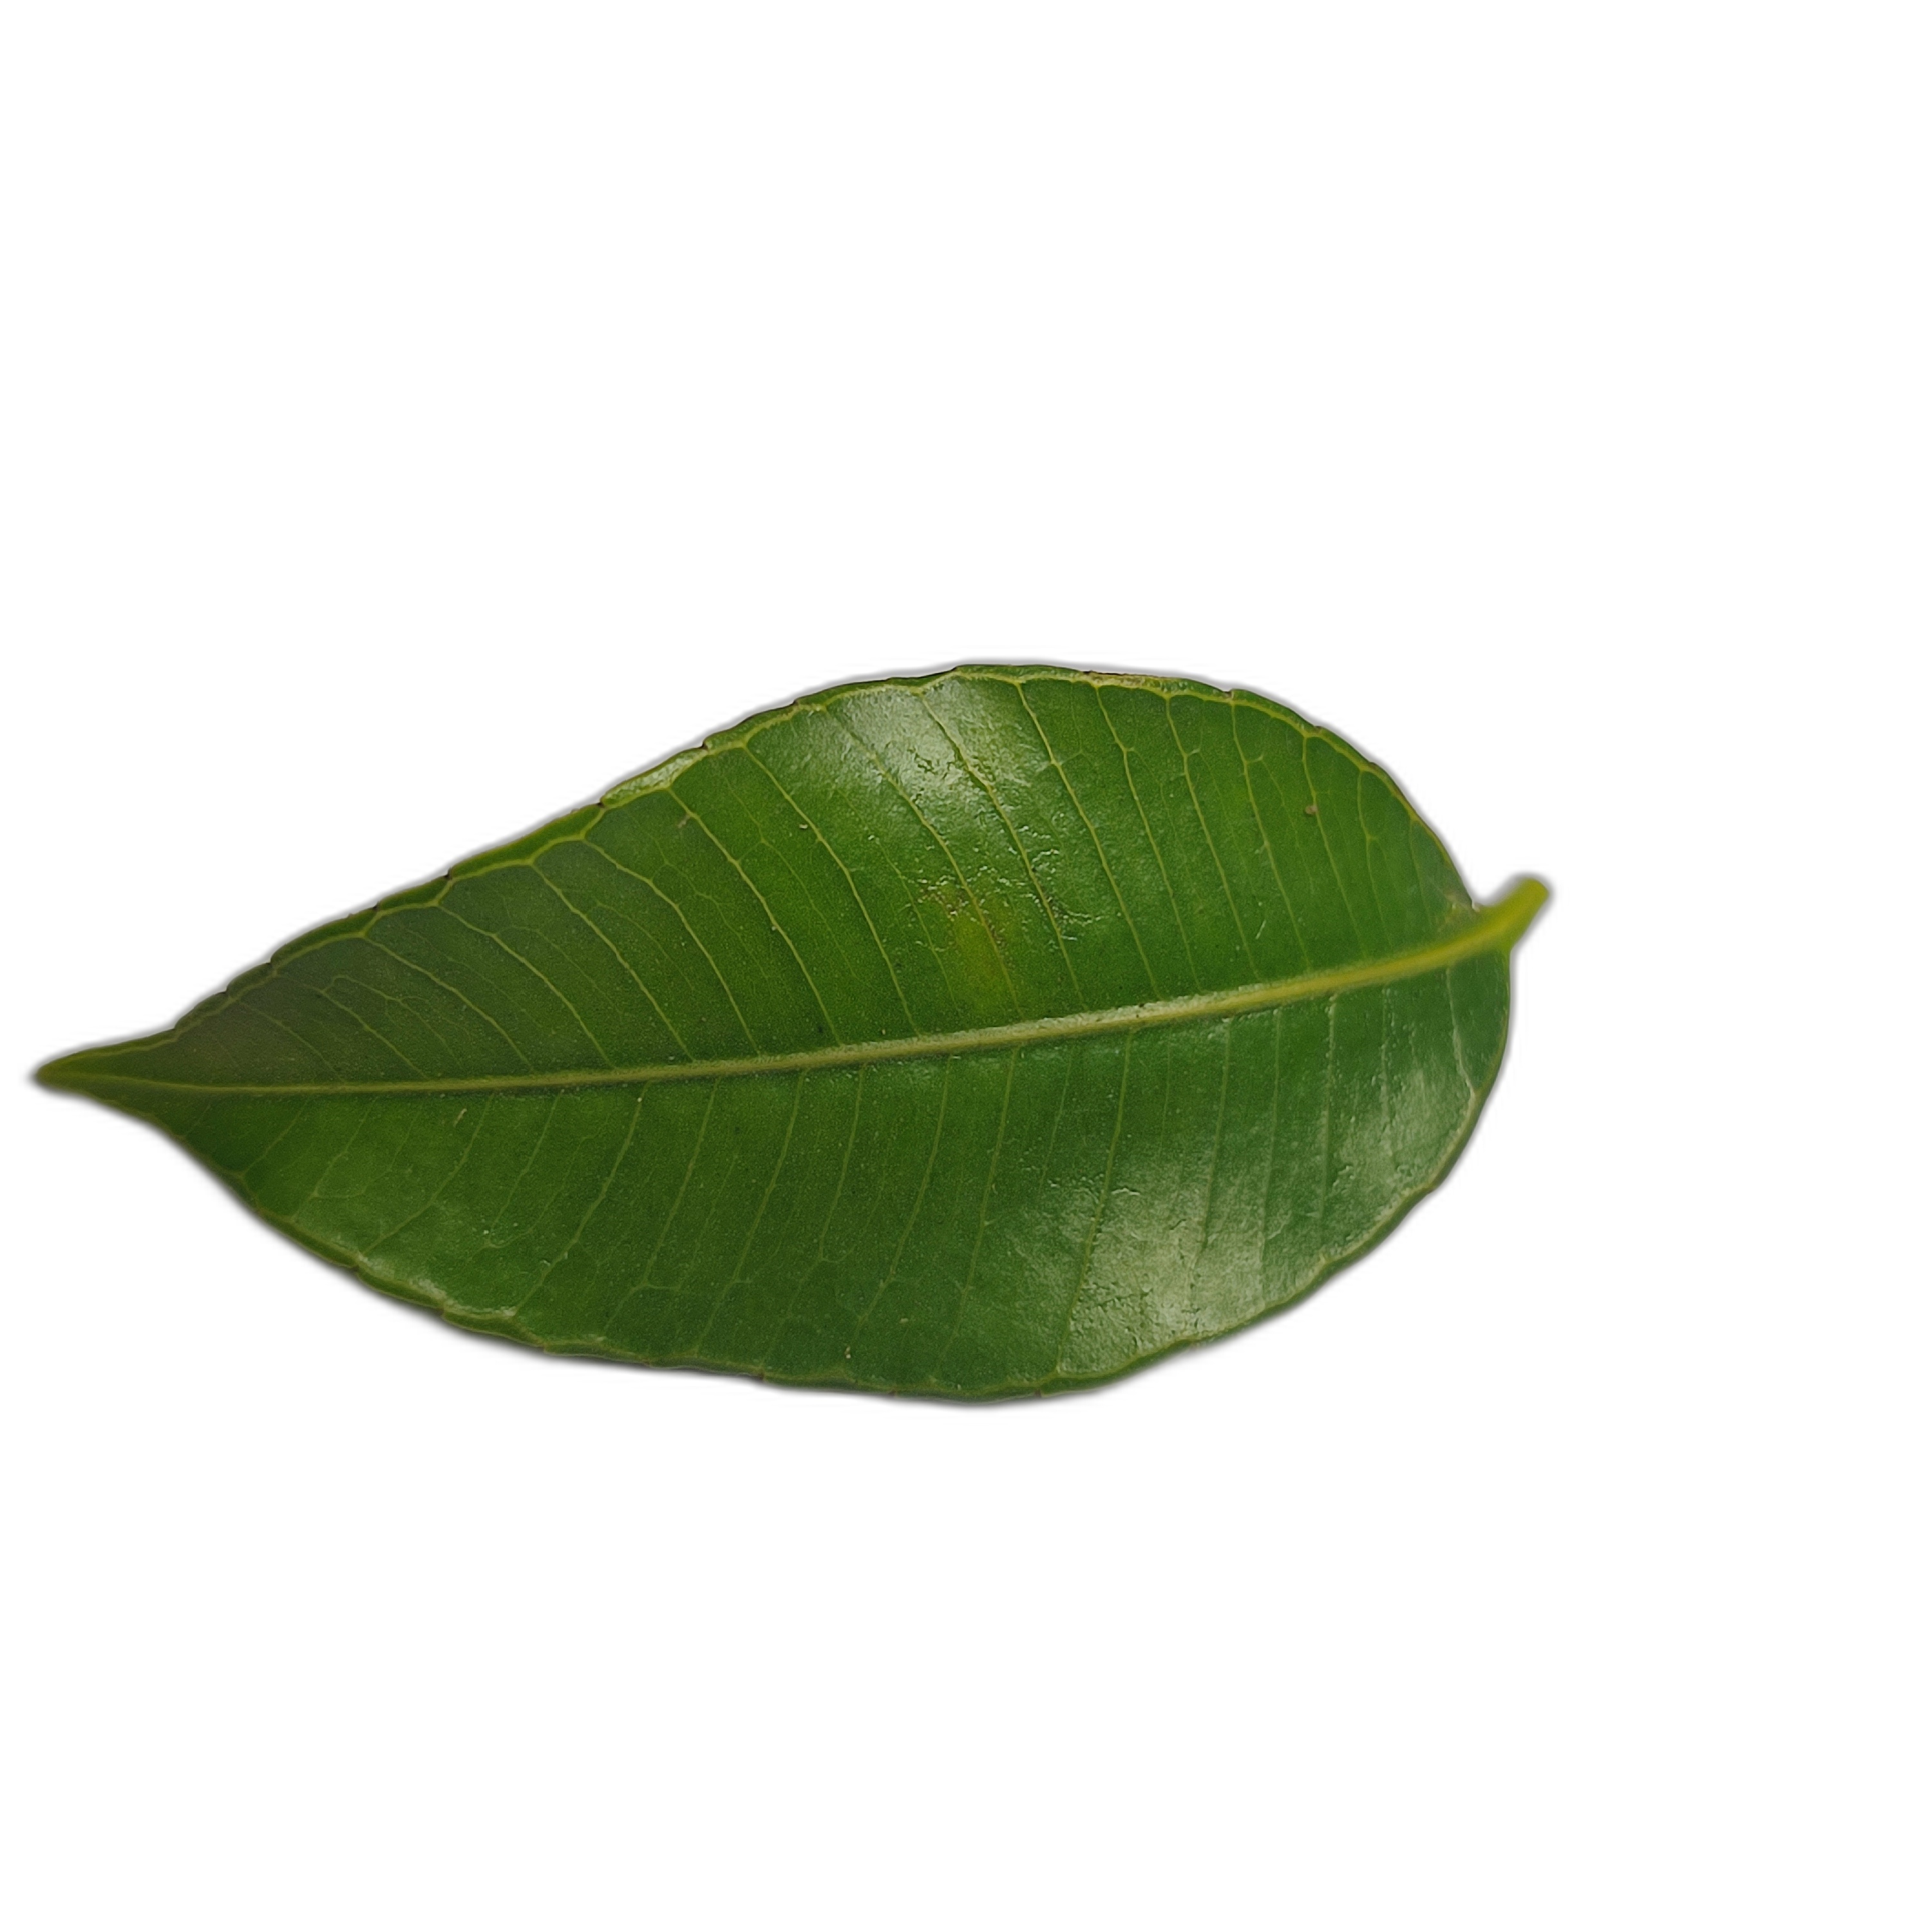
Label: healthy